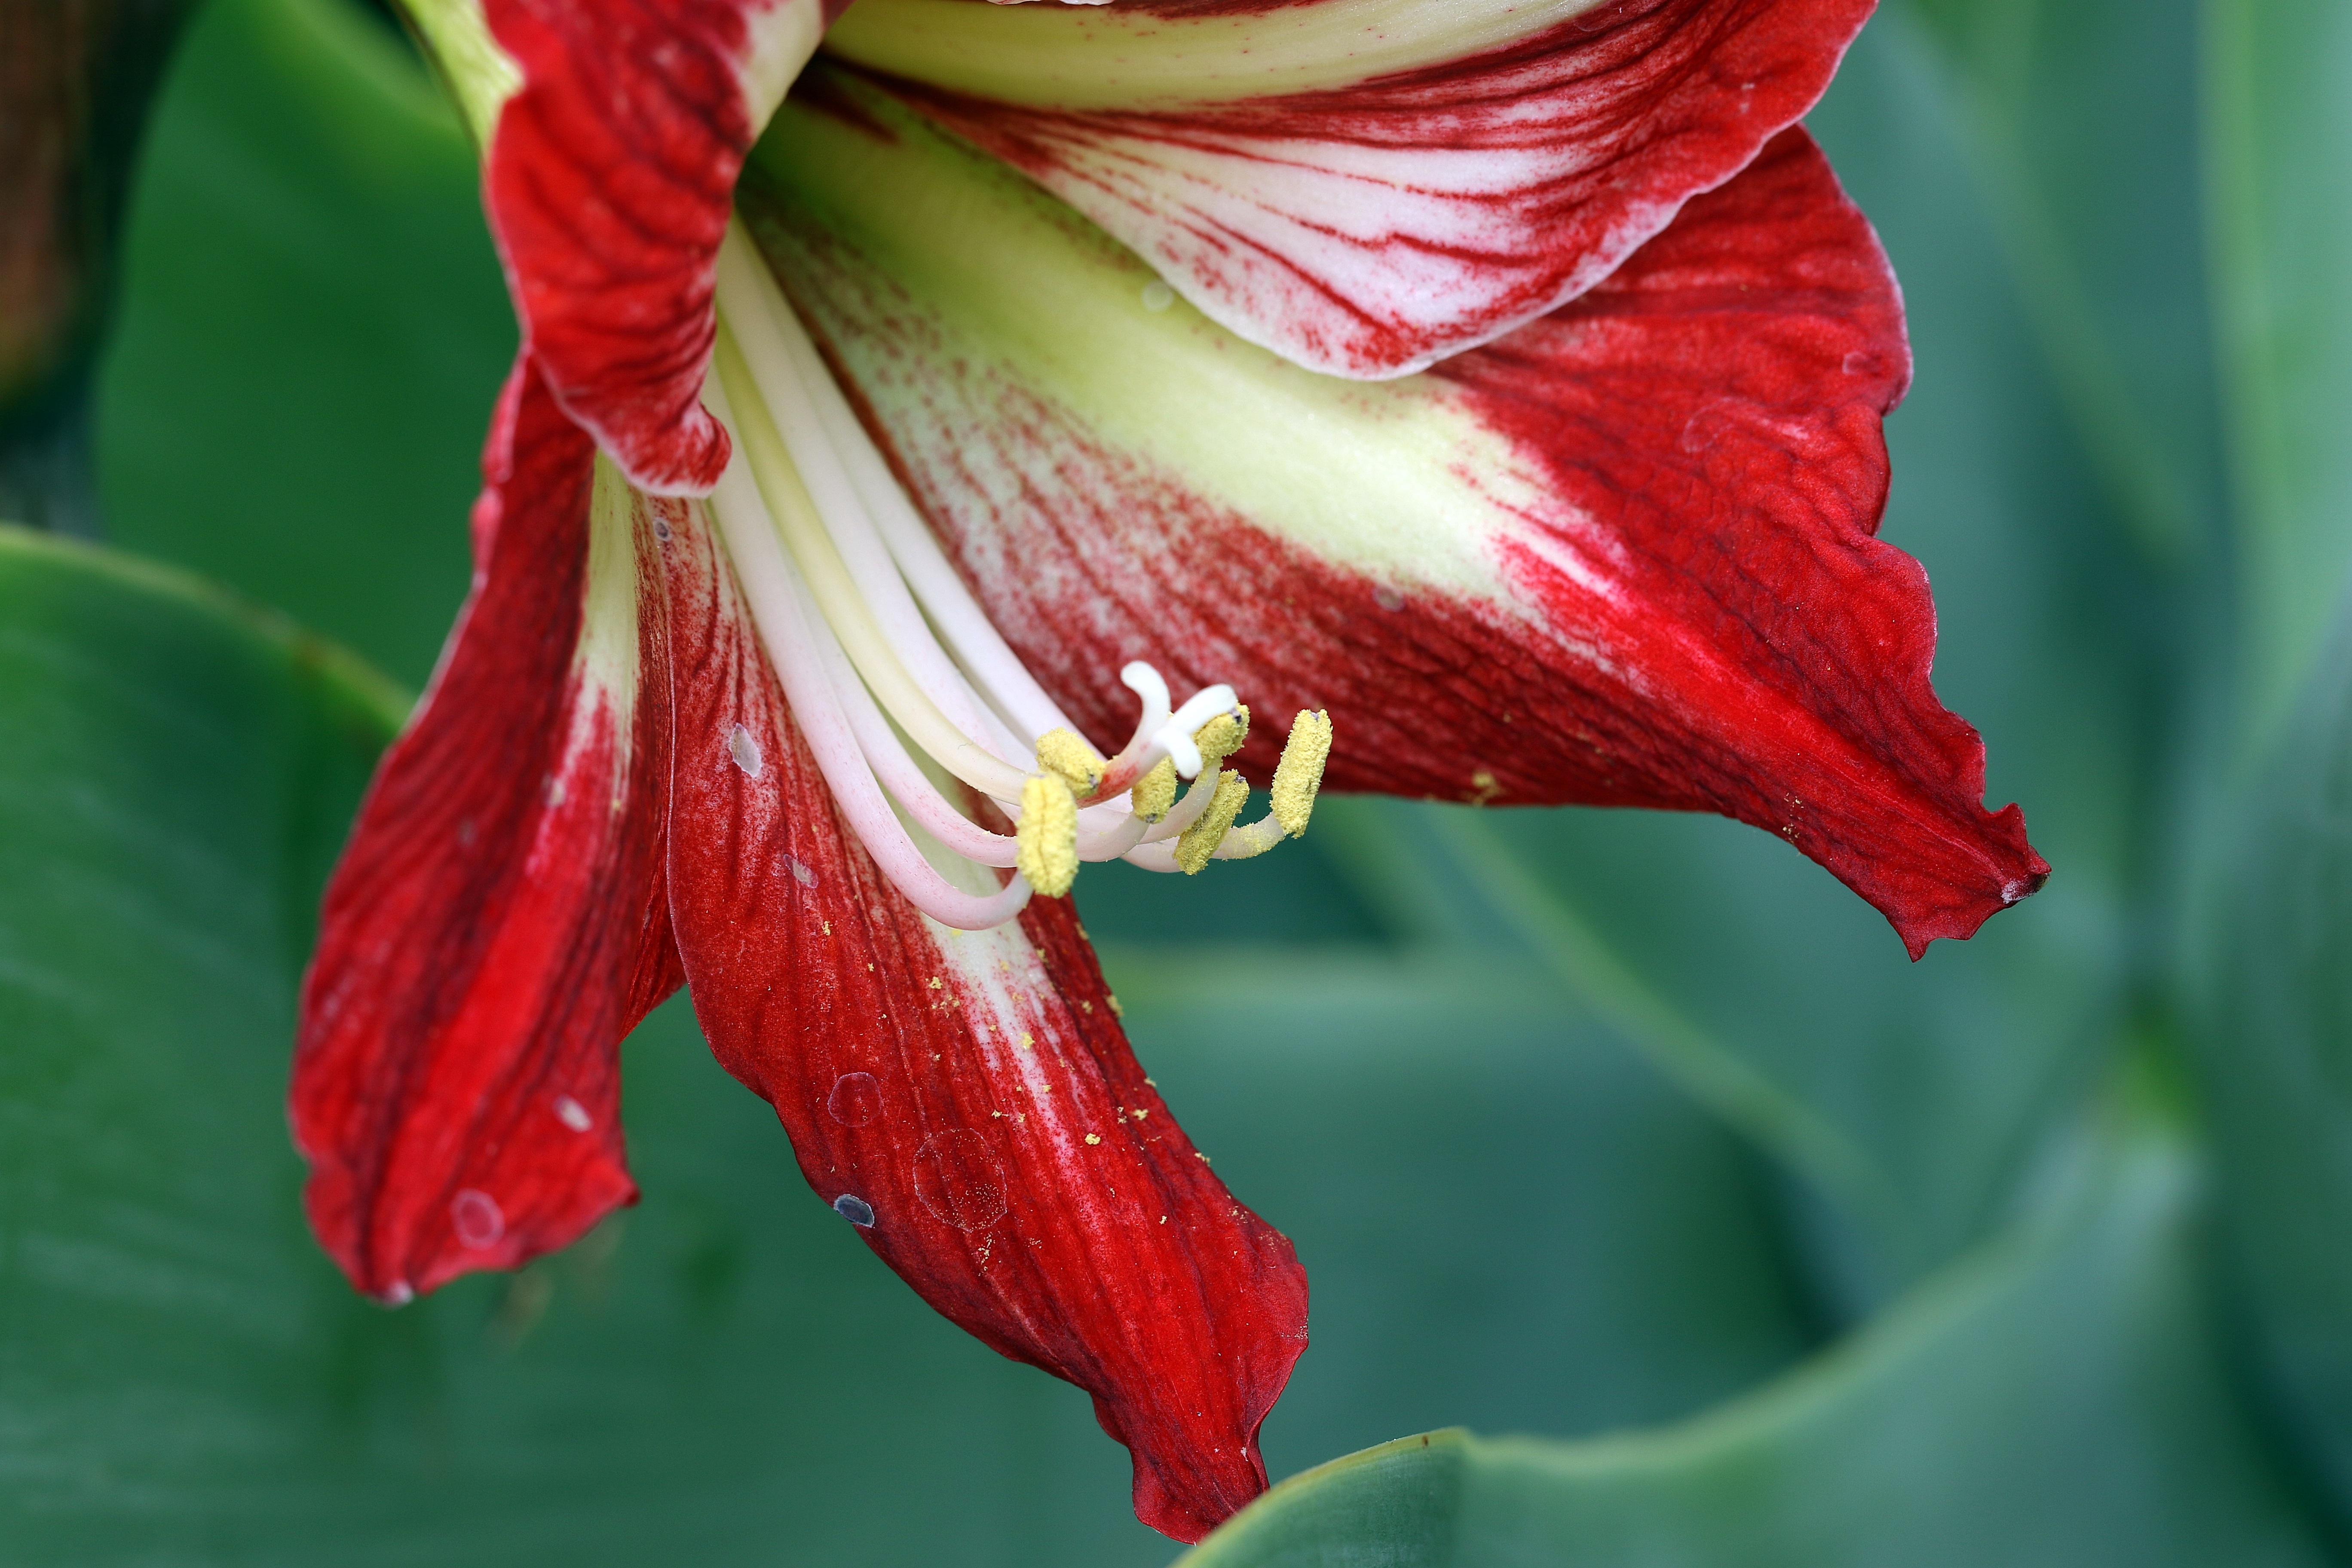
plant, leaf, flower, petal, bar, pollen, red, botany, closeup, flora, close up, red flower, lily, flowering, amaryllis, stamens, macro photography, flowering plant, the petals, exotic plant, inside a flower, plant stem, land plant